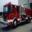
Label: truck